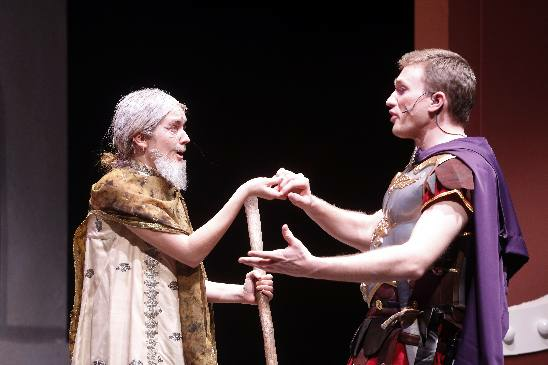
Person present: Yes